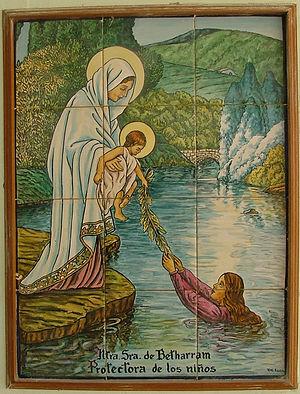
Tableau de la Vierge de Bétharram.